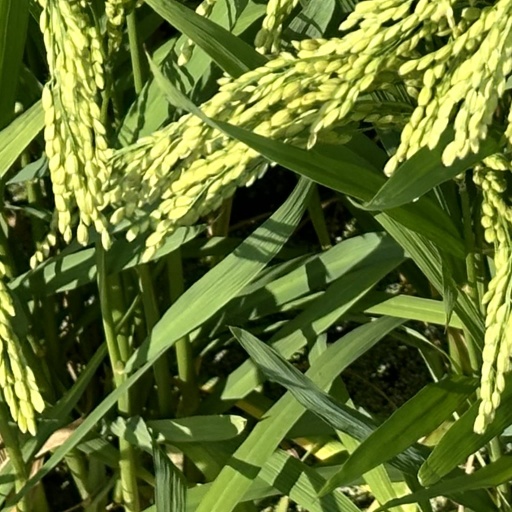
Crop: rice